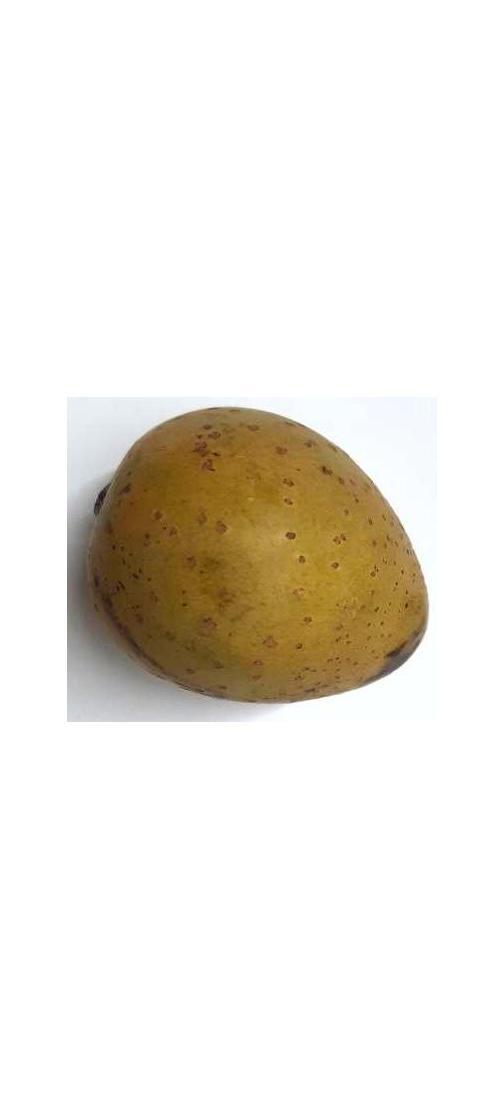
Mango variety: Gourmoti